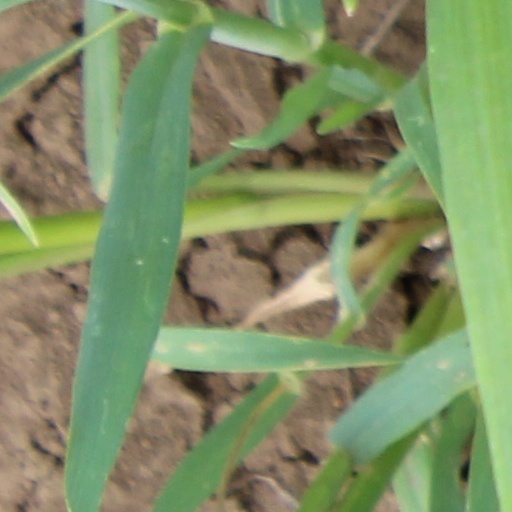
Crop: wheat